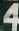
Number: 4